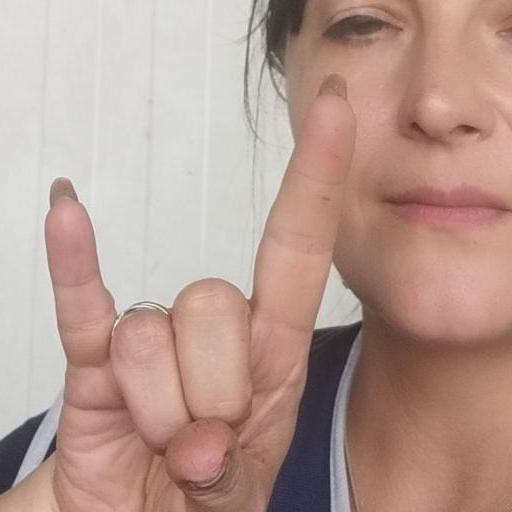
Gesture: rock